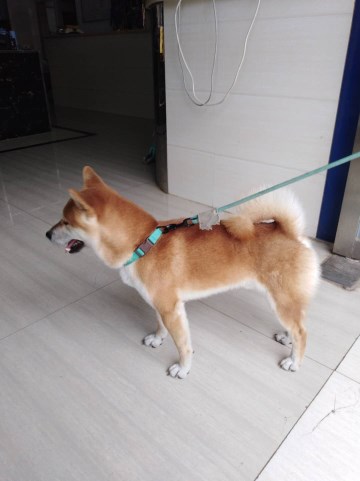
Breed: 1043-n000001-Shiba_Dog